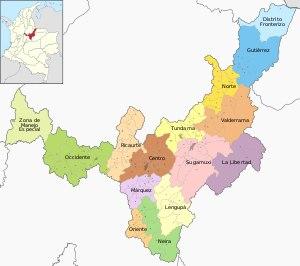
Boyacá est un des 32 départements de la Colombie situé dans la région des Andes au centre-est du pays. Sa création remonte à la réforme constitutionnelle de la Confédération grenadine le 22 mai 1858 sous le nom d'État souverain de Boyacá. La superficie actuelle est similaire à celle de l'île de Sardaigne en Italie.